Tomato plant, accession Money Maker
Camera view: bottom (45 deg); turntable rotation: 30 degrees
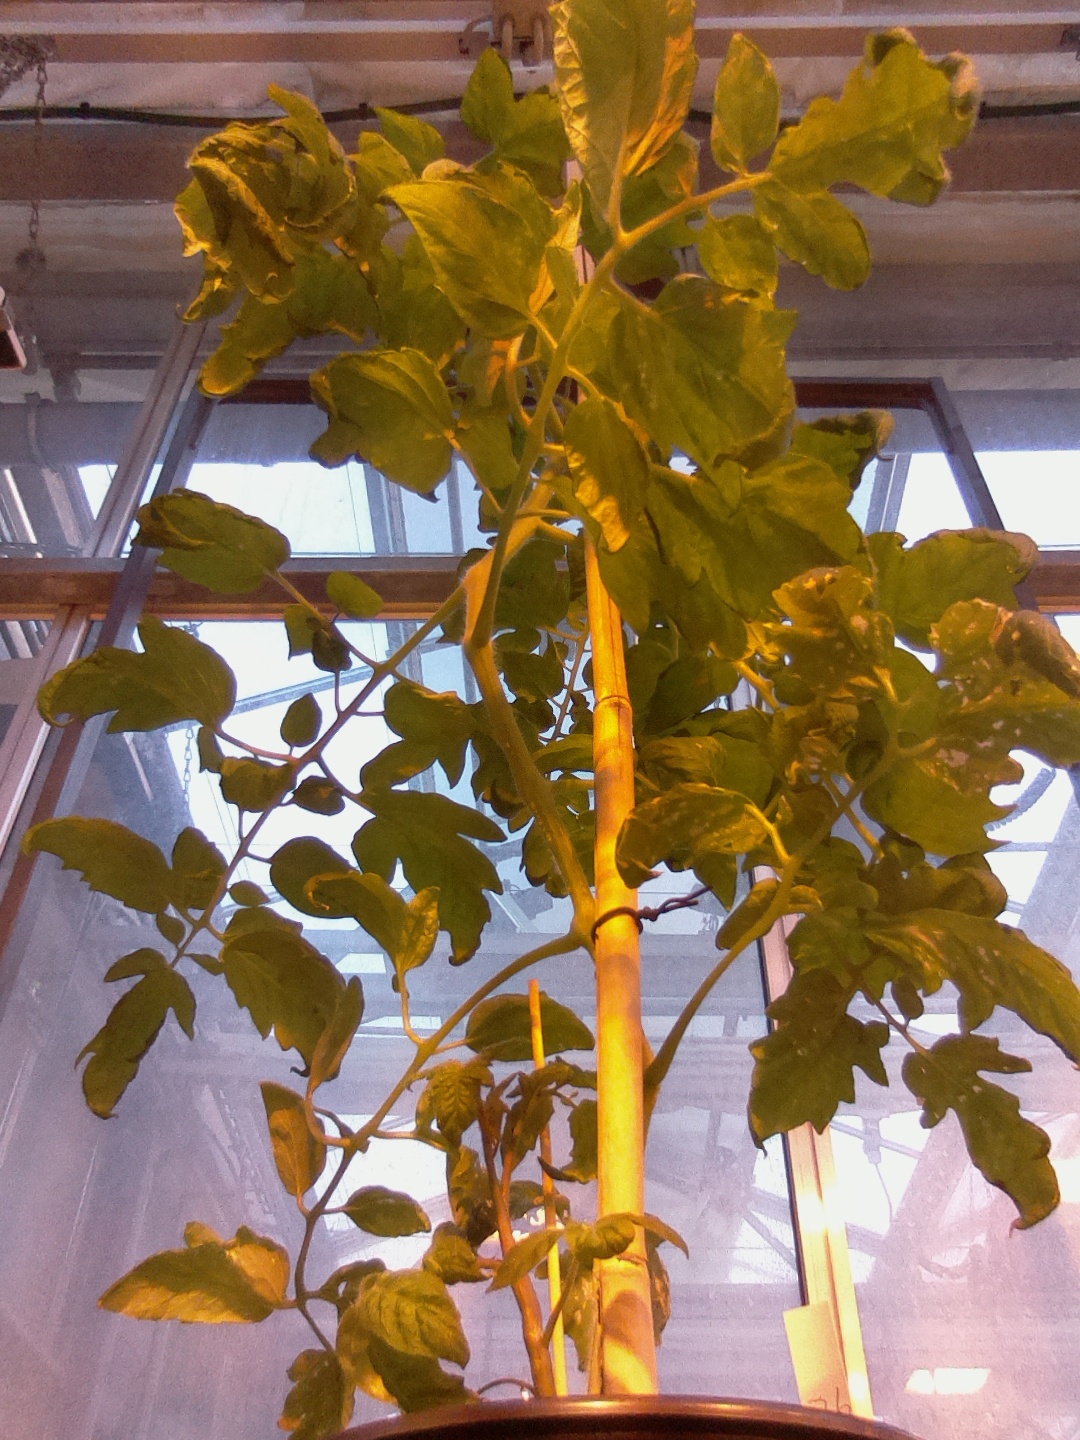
BBCH growth stage 60: First flowers open